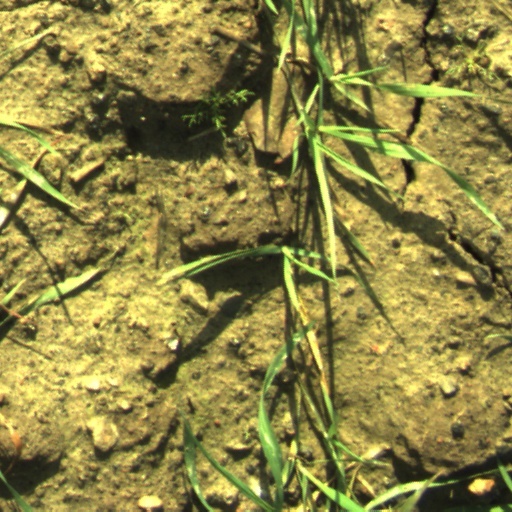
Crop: wheat